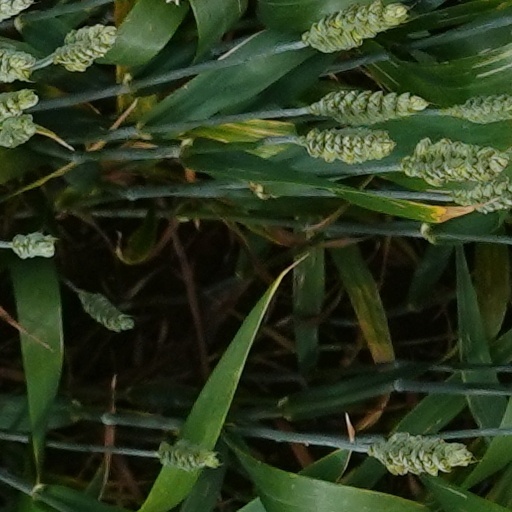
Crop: wheat